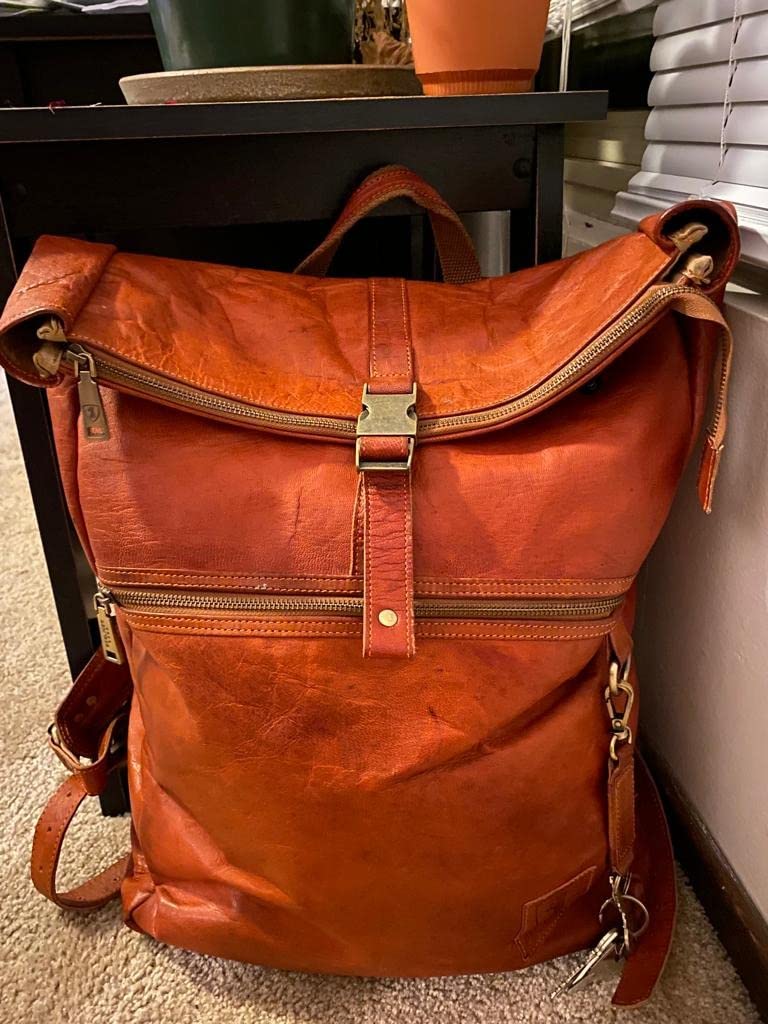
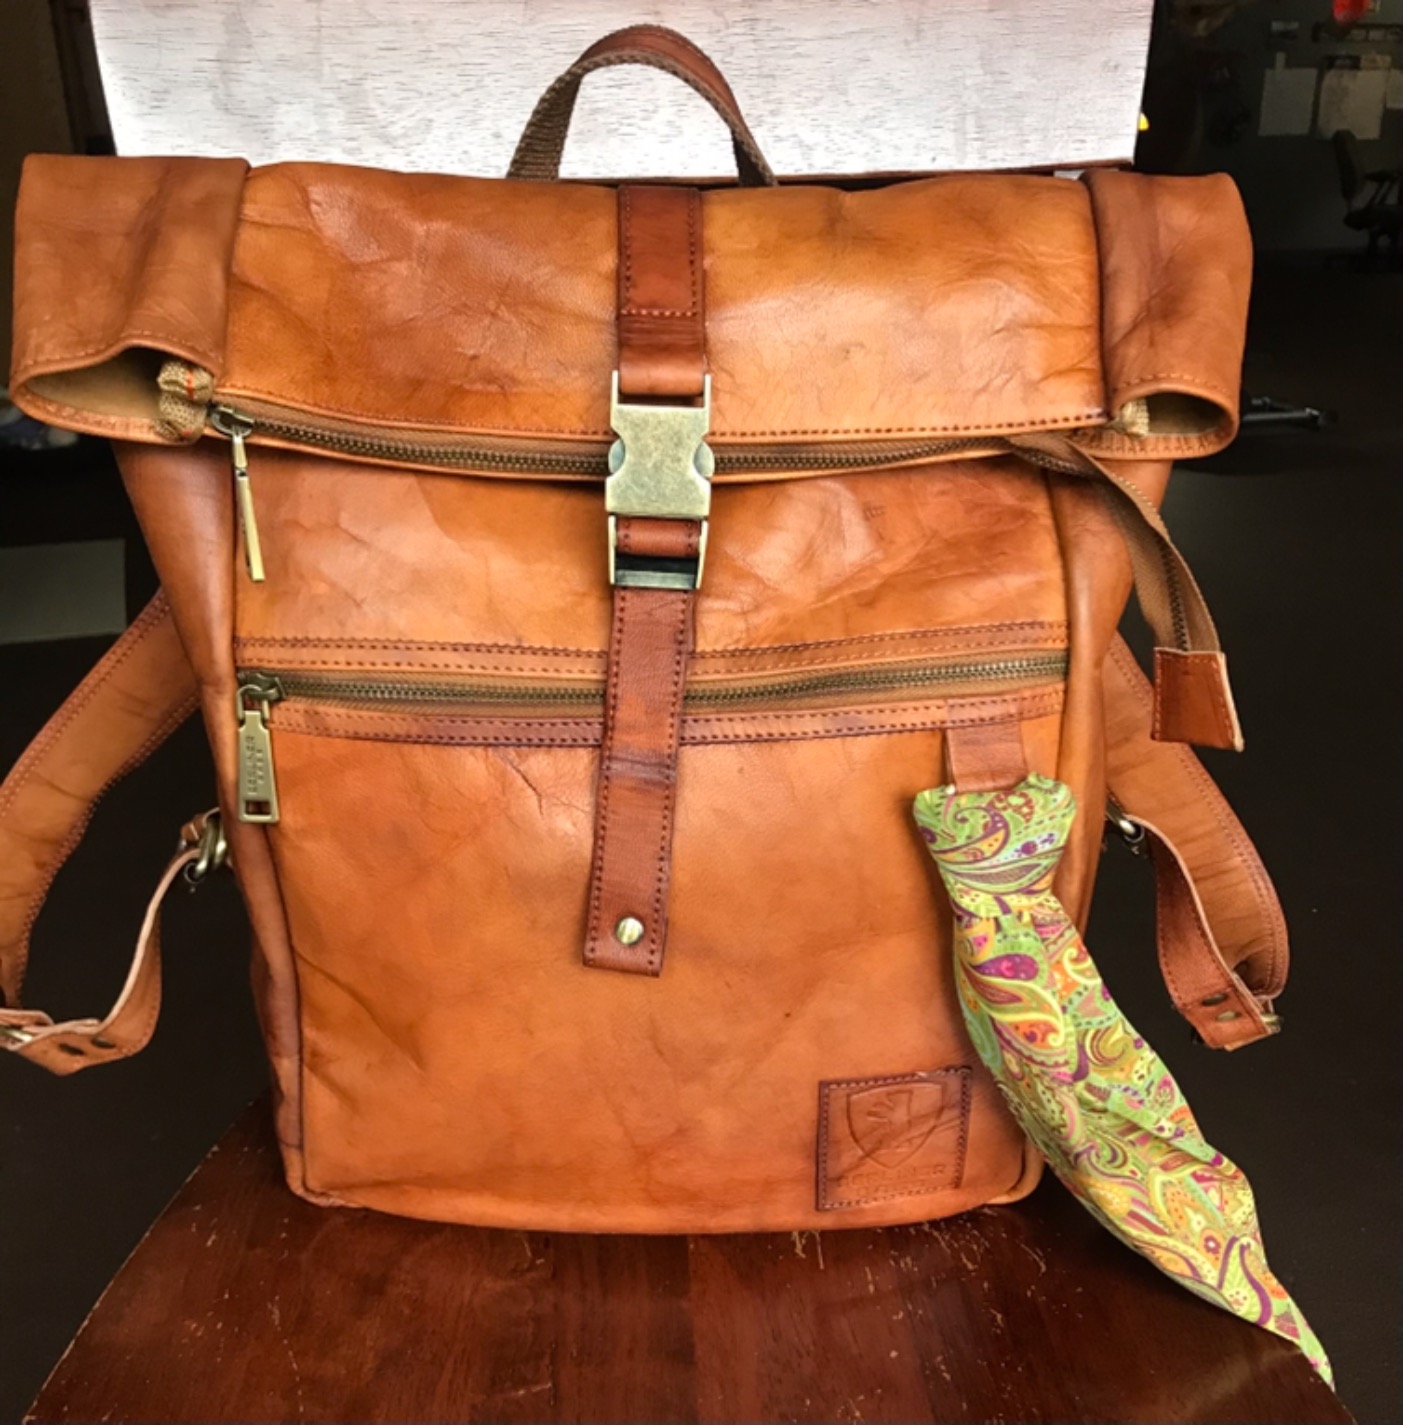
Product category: bag
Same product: yes